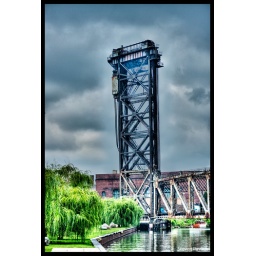
This is the tower to a lift bridge right near Ping Tom park in Chicago's China town.